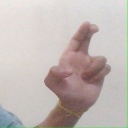
अक्षर: आ